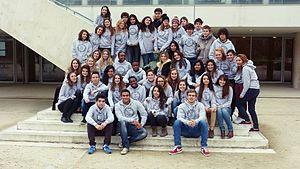
L'École nationale de commerce aussi appelée « ENC Paris » ou « ENC Bessières » est une école d'enseignement supérieur fondée en 1957, spécialisée dans les formations aux métiers du commerce située dans le 17ᵉ arrondissement de Paris.